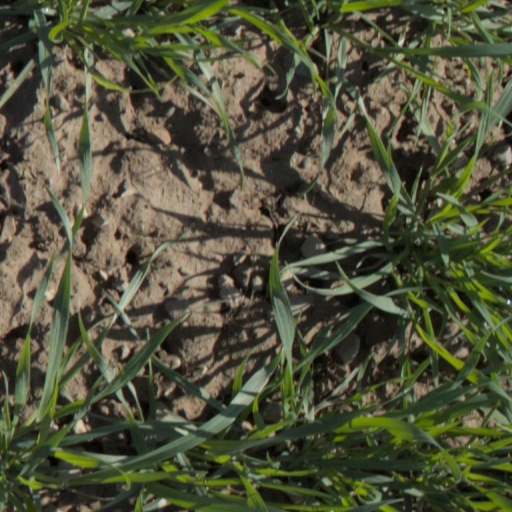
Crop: wheat